List of birds of Georgia (U.S. state)

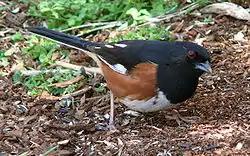
Eastern towhee

Motacillidae is a family of small passerine birds with medium to long tails. They include the wagtails, longclaws, and pipits. They are slender, ground-feeding insectivores of open country. Two species of pipit have been recorded in Georgia.